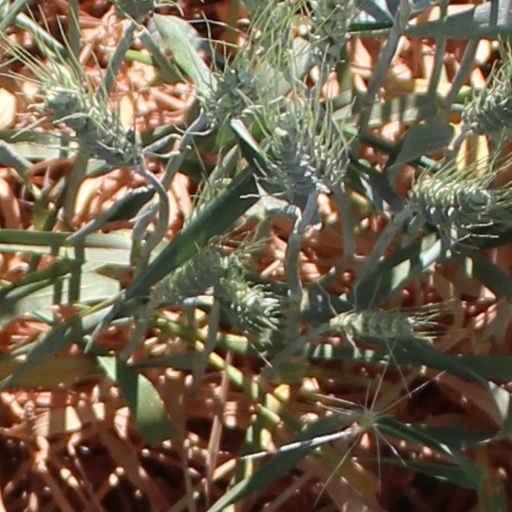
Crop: wheat